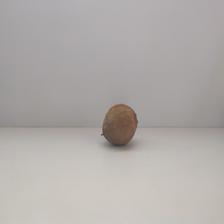
Size: Spoiled